E. Nobel

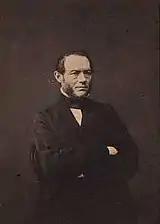
Emilius Ferdinand Nobel by Harald Frederik Jensen

The company was founded when Christian Kastrup opened a tobacco factory at Vestergade 11 (formerly No. 44) in 1806. The company was in 1854 acquired by E. F. Nobel (1810-1892). He had back in 1835 established a tobacco company in Nykøbing Falster but that company was now left in the hands of and later acquired by B. C. Nobel (1825–1890) and H. Baagøe (died 1900).